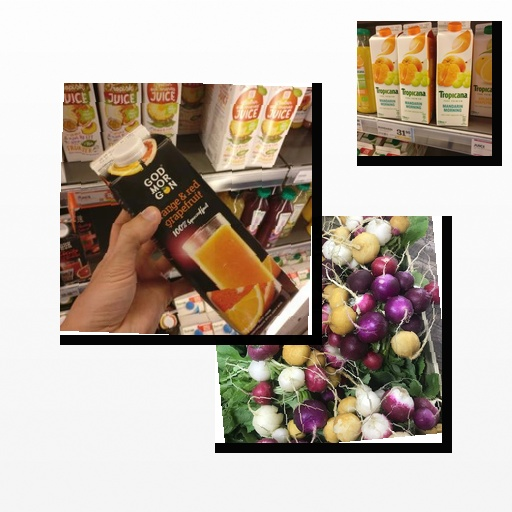
Food items: radish, mandarin_juice, orange_red_grapefruit_juice